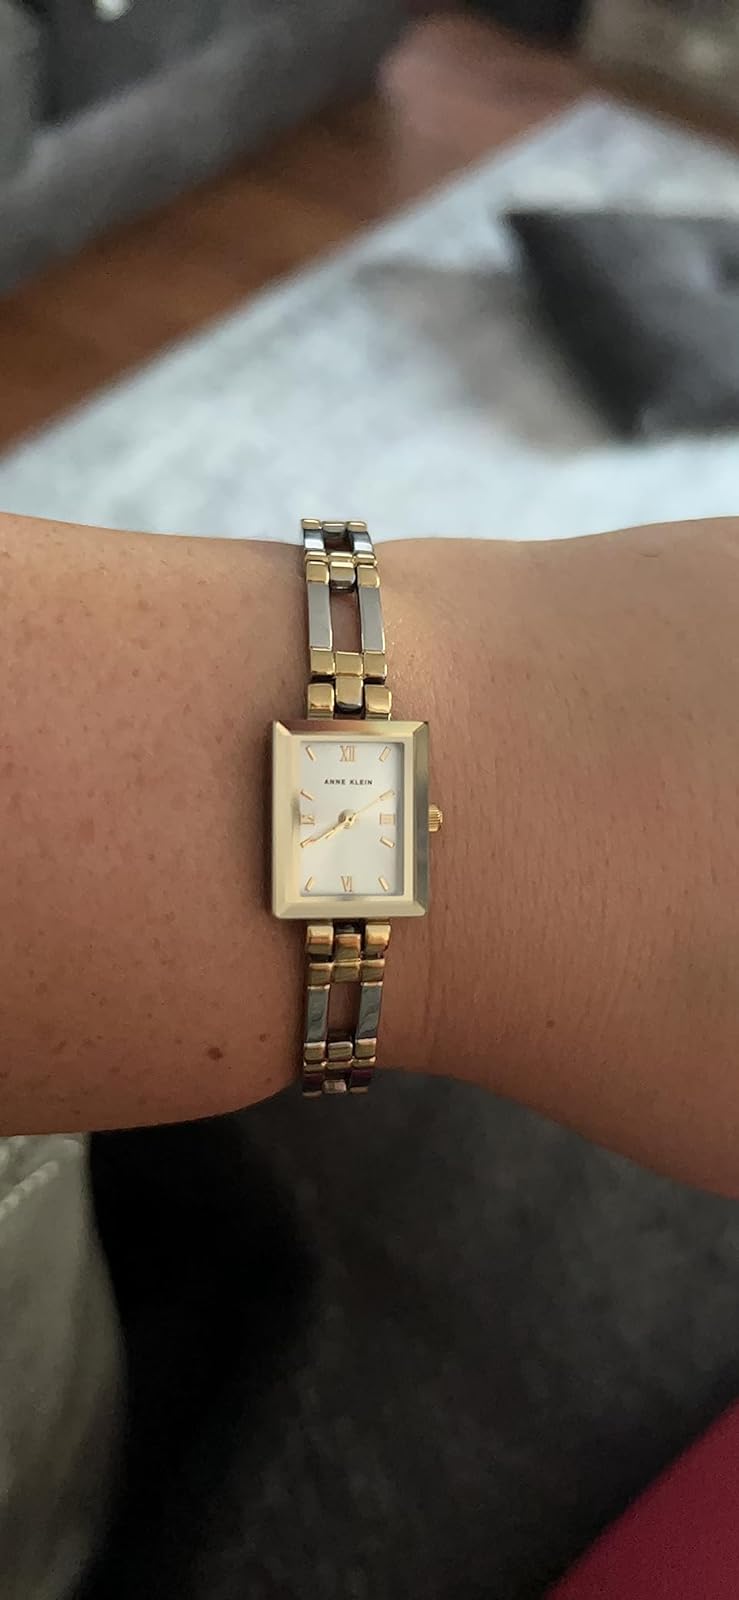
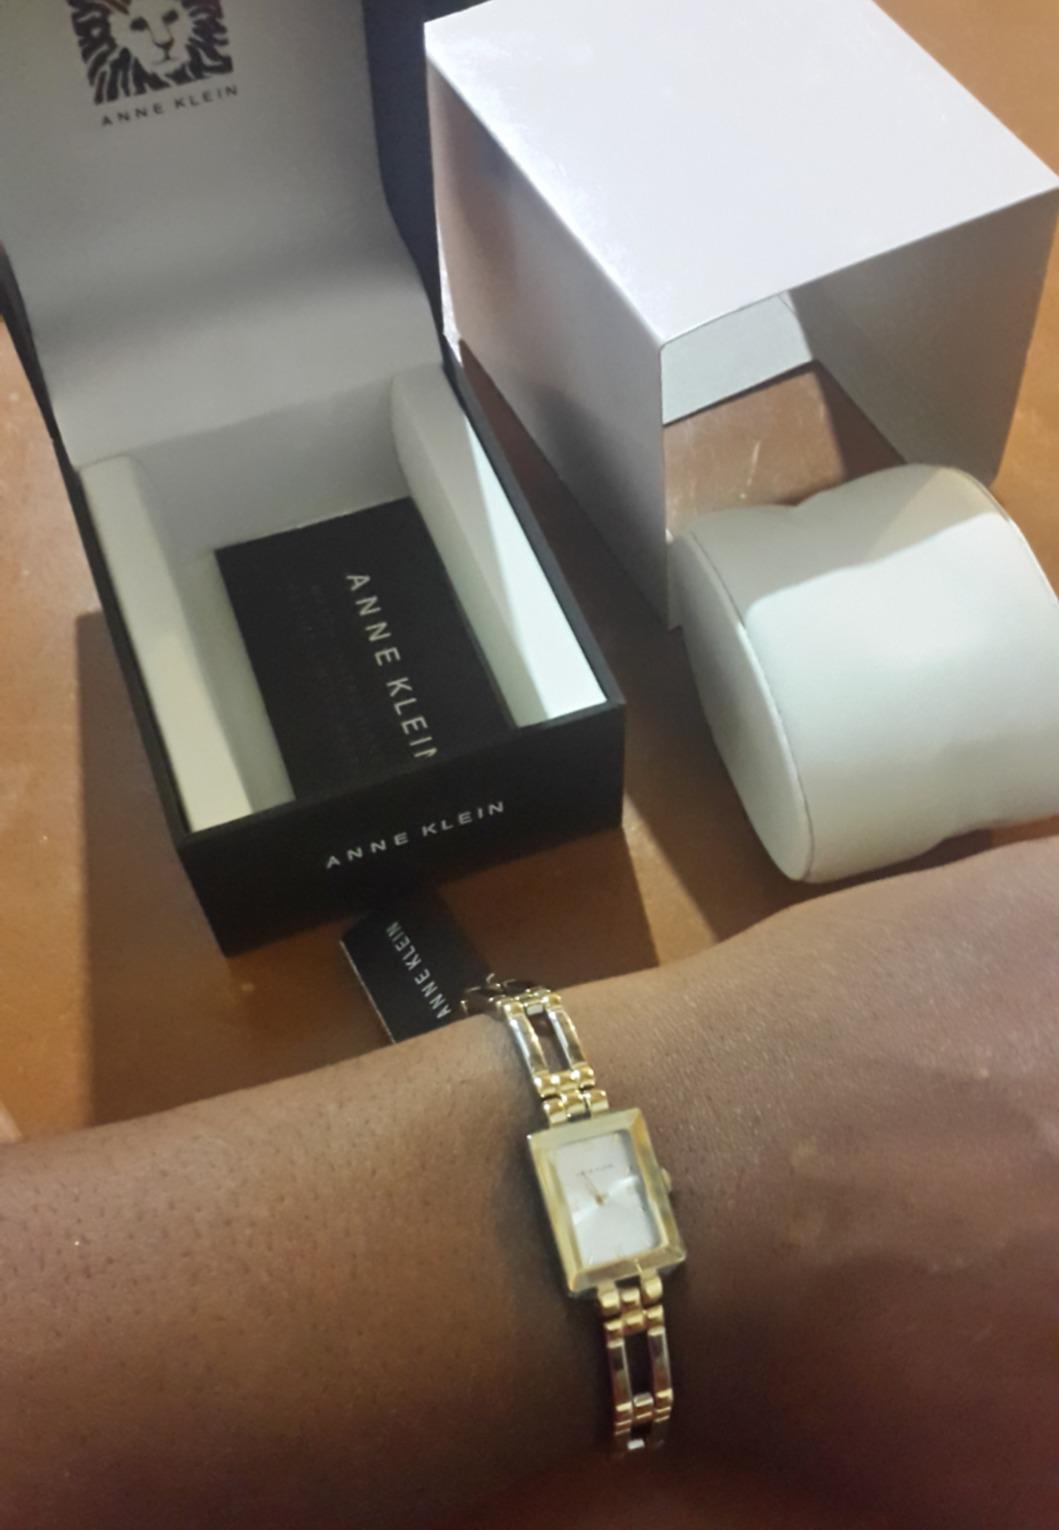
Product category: accessories_watch
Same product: yes